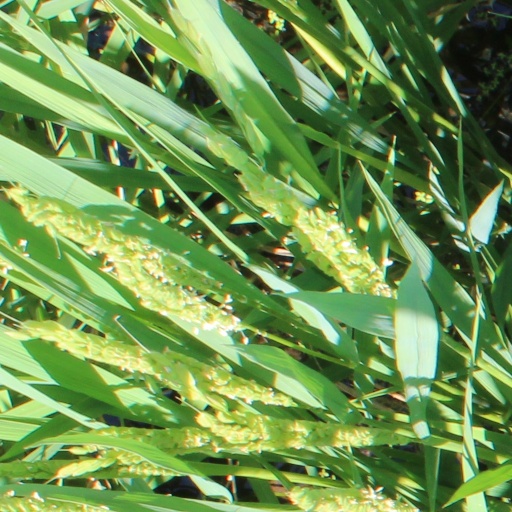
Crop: rice